Tropical cyclones in 1992

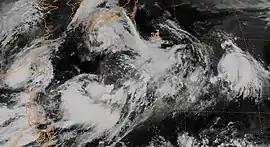
Tropical Storm Kent making landfall in Kyushu, Japan on August 18. In the vicinity of Kent are Lois, Mark and Nina, which were either tropical storms or tropical depressions at this time.

The year 1992 featured the highest amount of accumulated cyclone energy (ACE) on record, with an ACE rating of 1,163.1 units. It would be regarded as one of the most intense tropical cyclone years on record. Throughout the year, 111 tropical cyclones formed, of which 101 were given names by various weather agencies. Five Category 5 tropical cyclones would form in 1992.